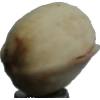
Label: pistachio